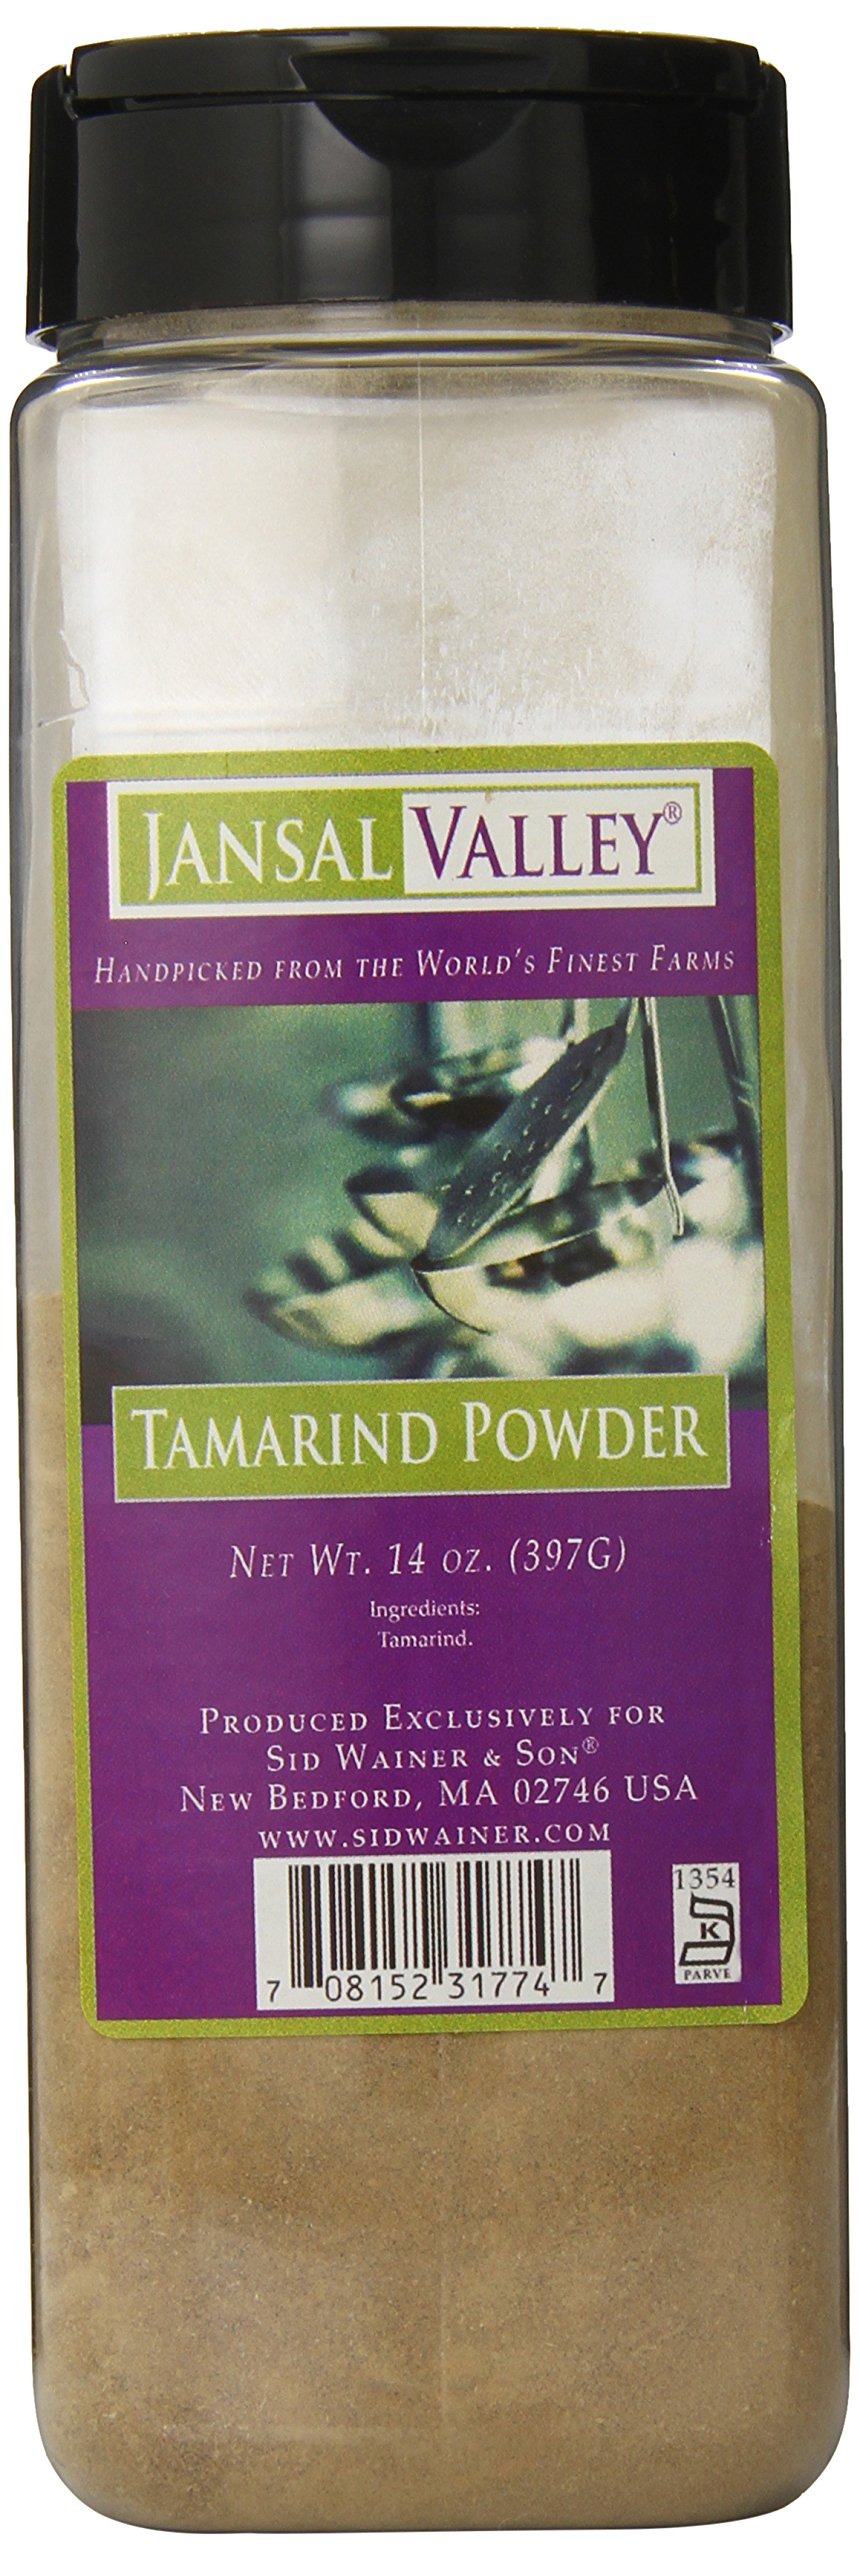
Item Name: Jansal Valley Tamarind Powder, 14 Ounce
Bullet Point 1: Tamarind powder, 14 ounce
Bullet Point 2: Originally of African origin, this sour spice can be used in a variety of culinary dishes
Bullet Point 3: Try in dry rubs, marinades, curries
Bullet Point 4: Gluten free
Bullet Point 5: Store in a cool, dry place
Value: 14.0
Unit: ounce

Price: 30.85